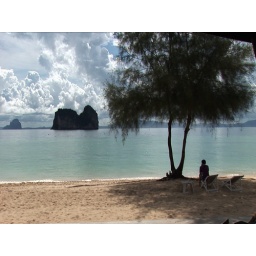
man under tree on beach 00-33-26;12